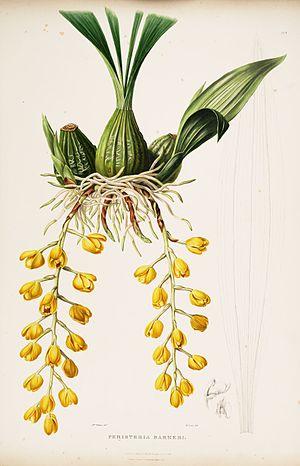
Acineta barkeri est une espèce d'orchidée épiphyte originaire du Mexique et du Guatemala.